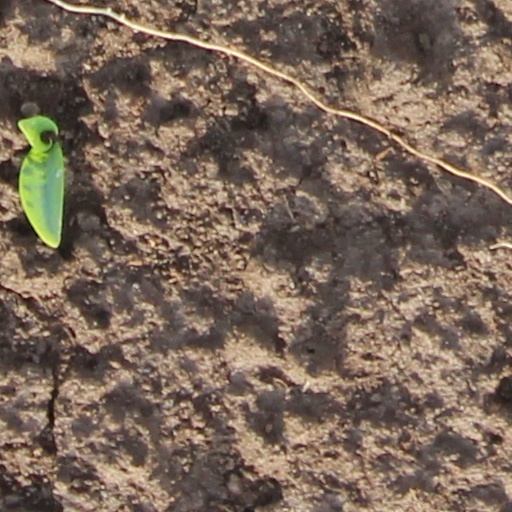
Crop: wheat